National Register of Historic Places listings in Fairfax, Virginia

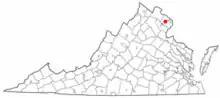
Location of Fairfax in Virginia

This is intended to be a complete list of the properties and districts on the National Register of Historic Places in the independent city of Fairfax, Virginia, United States. The locations of National Register properties and districts for which the latitude and longitude coordinates are included below, may be seen in a Google map.